Mini concept cars

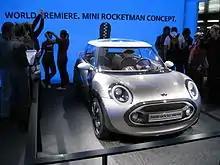
Mini Rocketman at Geneva 2011 Geneva Motor Show.

The three-door Paceman concept was announced in January 2011 at the Detroit Auto Show, Mini's 10th anniversary in the US market. Designed by Gert Hildebrand, it was based on the recently launched Countryman, with a similar interior, and range of options and drivetrains, including the ALL4 permanent all-wheel drive system. From the screen rearwards, the Paceman features an entirely new exterior borrowing design features of the 2009 Mini Coupe Concept and is 4110mm long.